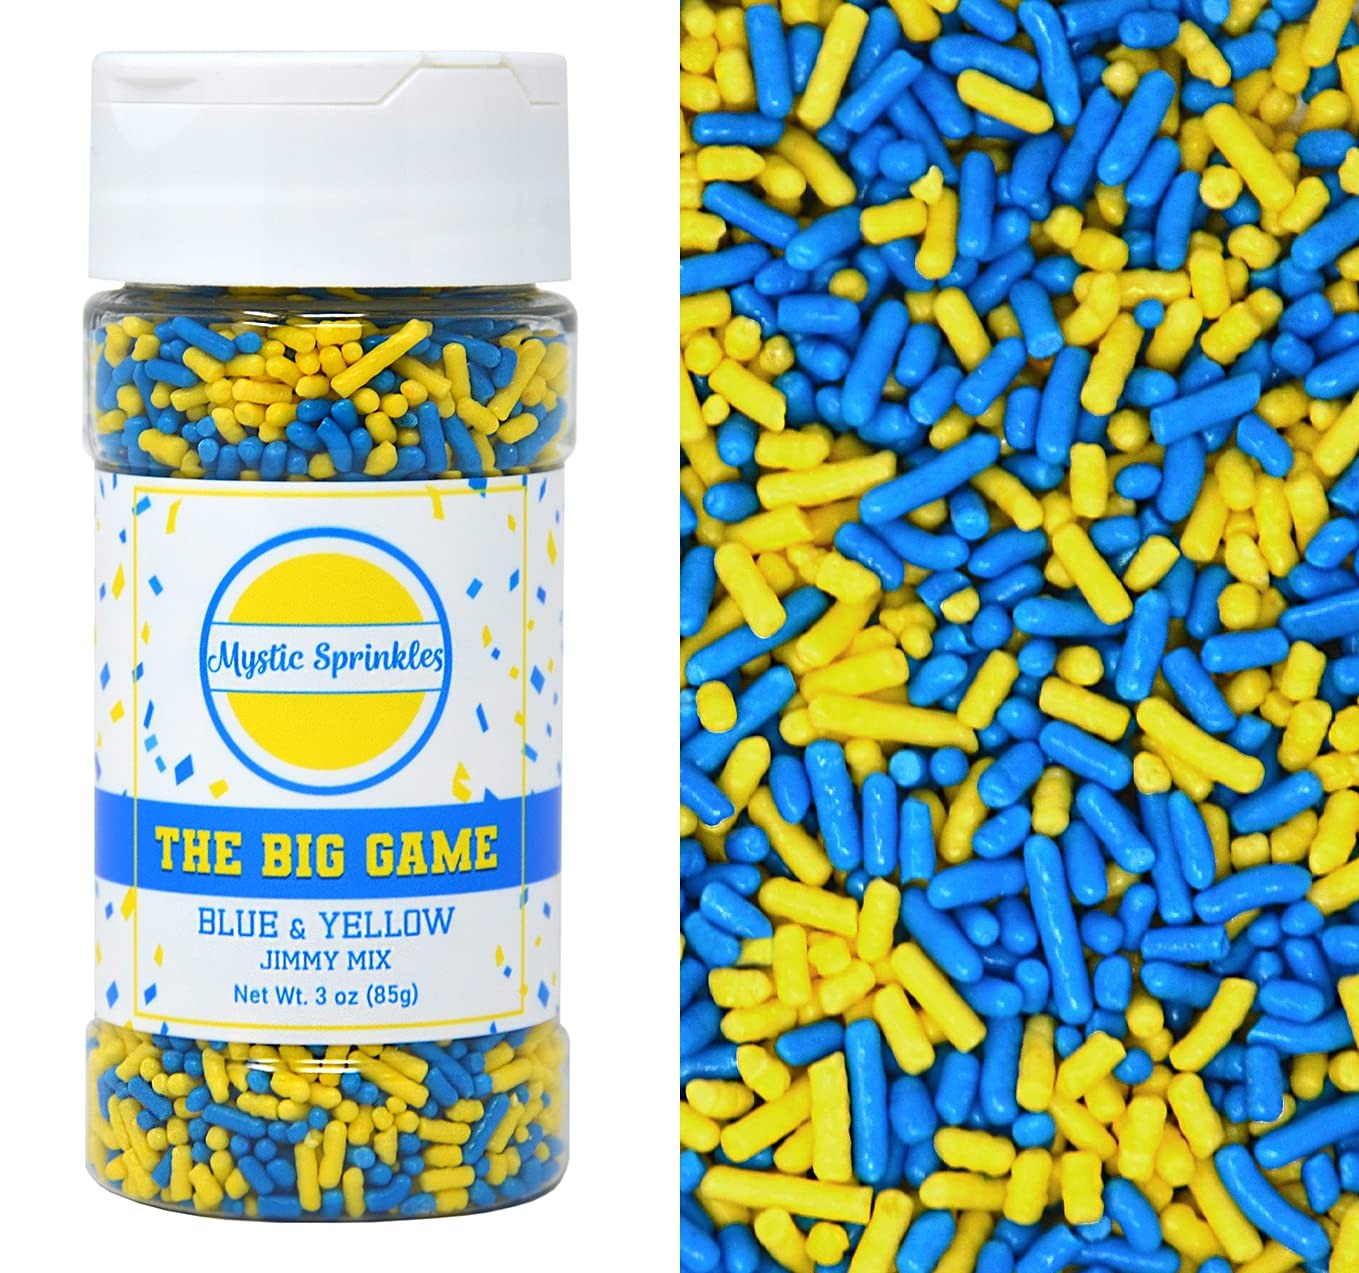
Item Name: Mystic Sprinkles The Big Game Jimmy Mix 3oz Bottle (Blue & Yellow)
Bullet Point 1: School/Team Colors
Bullet Point 2: 3oz Bottle
Bullet Point 3: Kosher Certified
Bullet Point 4: Made in the USA
Bullet Point 5: Makes a GREAT gift!
Product Description: Support your favorite team with The Big Game Jimmy Mixes from Mystic Sprinkles. These school color inspired sprinkles are just what you need to take all of your treats to the next level! Whether you're courtside, poolside, or on the field, these adorable jimmies are ready to top cookies, cupcakes, brownies, ice cream and more!
Value: 3.0
Unit: Ounce

Price: 9.99